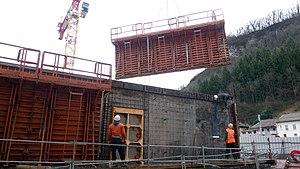
Coffrage d'un mur en béton
Une banche est un élément de coffrage d'abord utilisé dans la technique du pisé. Dans les travaux de bâtiment et travaux publics, on les utilise désormais principalement pour coffrer les murs de béton généralement armé. On parle alors de béton banché. Les banches peuvent être métalliques ou bien faites en bois.